ITT: The Management of Opportunity

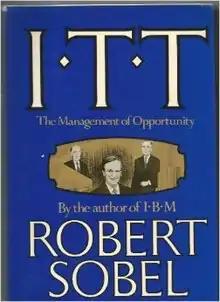
First edition cover

ITT: The Management of Opportunity is a non-fiction book about ITT Corporation by American business writer and historian Robert Sobel. The book was initially published by Times Books in 1982.